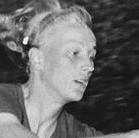
Age: 28